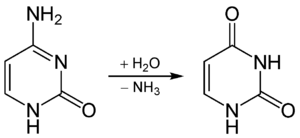
La désamination est une réaction chimique au cours de laquelle une molécule perd un groupement amine. Les enzymes catalysant cette réaction sont appelées désaminases.
La réparation par excision de base est l'un des mécanismes de réparation de l'ADN utilisé par les cellules vivantes pour restaurer l'intégrité de l'ADN. Il est utilisé pour réparer les modifications chimiques survenues au niveau d’une base individuelle. Une telle lésion est réparée par simple élimination de la base, suivi du clivage du désoxyribose, et se termine par une nouvelle synthèse d'ADN intact remplaçant le nucléotide endommagé.